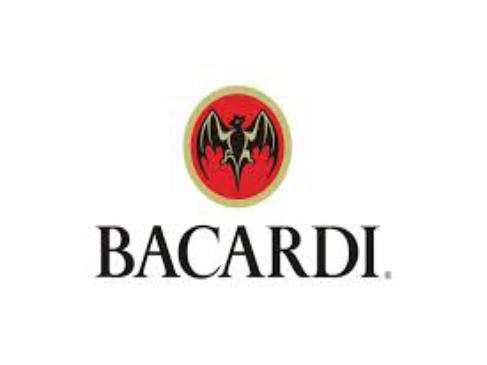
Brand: Bacardi
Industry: Food